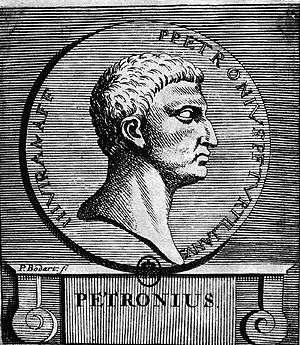
Petronius
Petronius var en antik romersk satirisk forfatter. Han er kendt for den store roman Satyricon om tre unge mænds bizarre oplevelser på en rejse rundt i Romerriget.